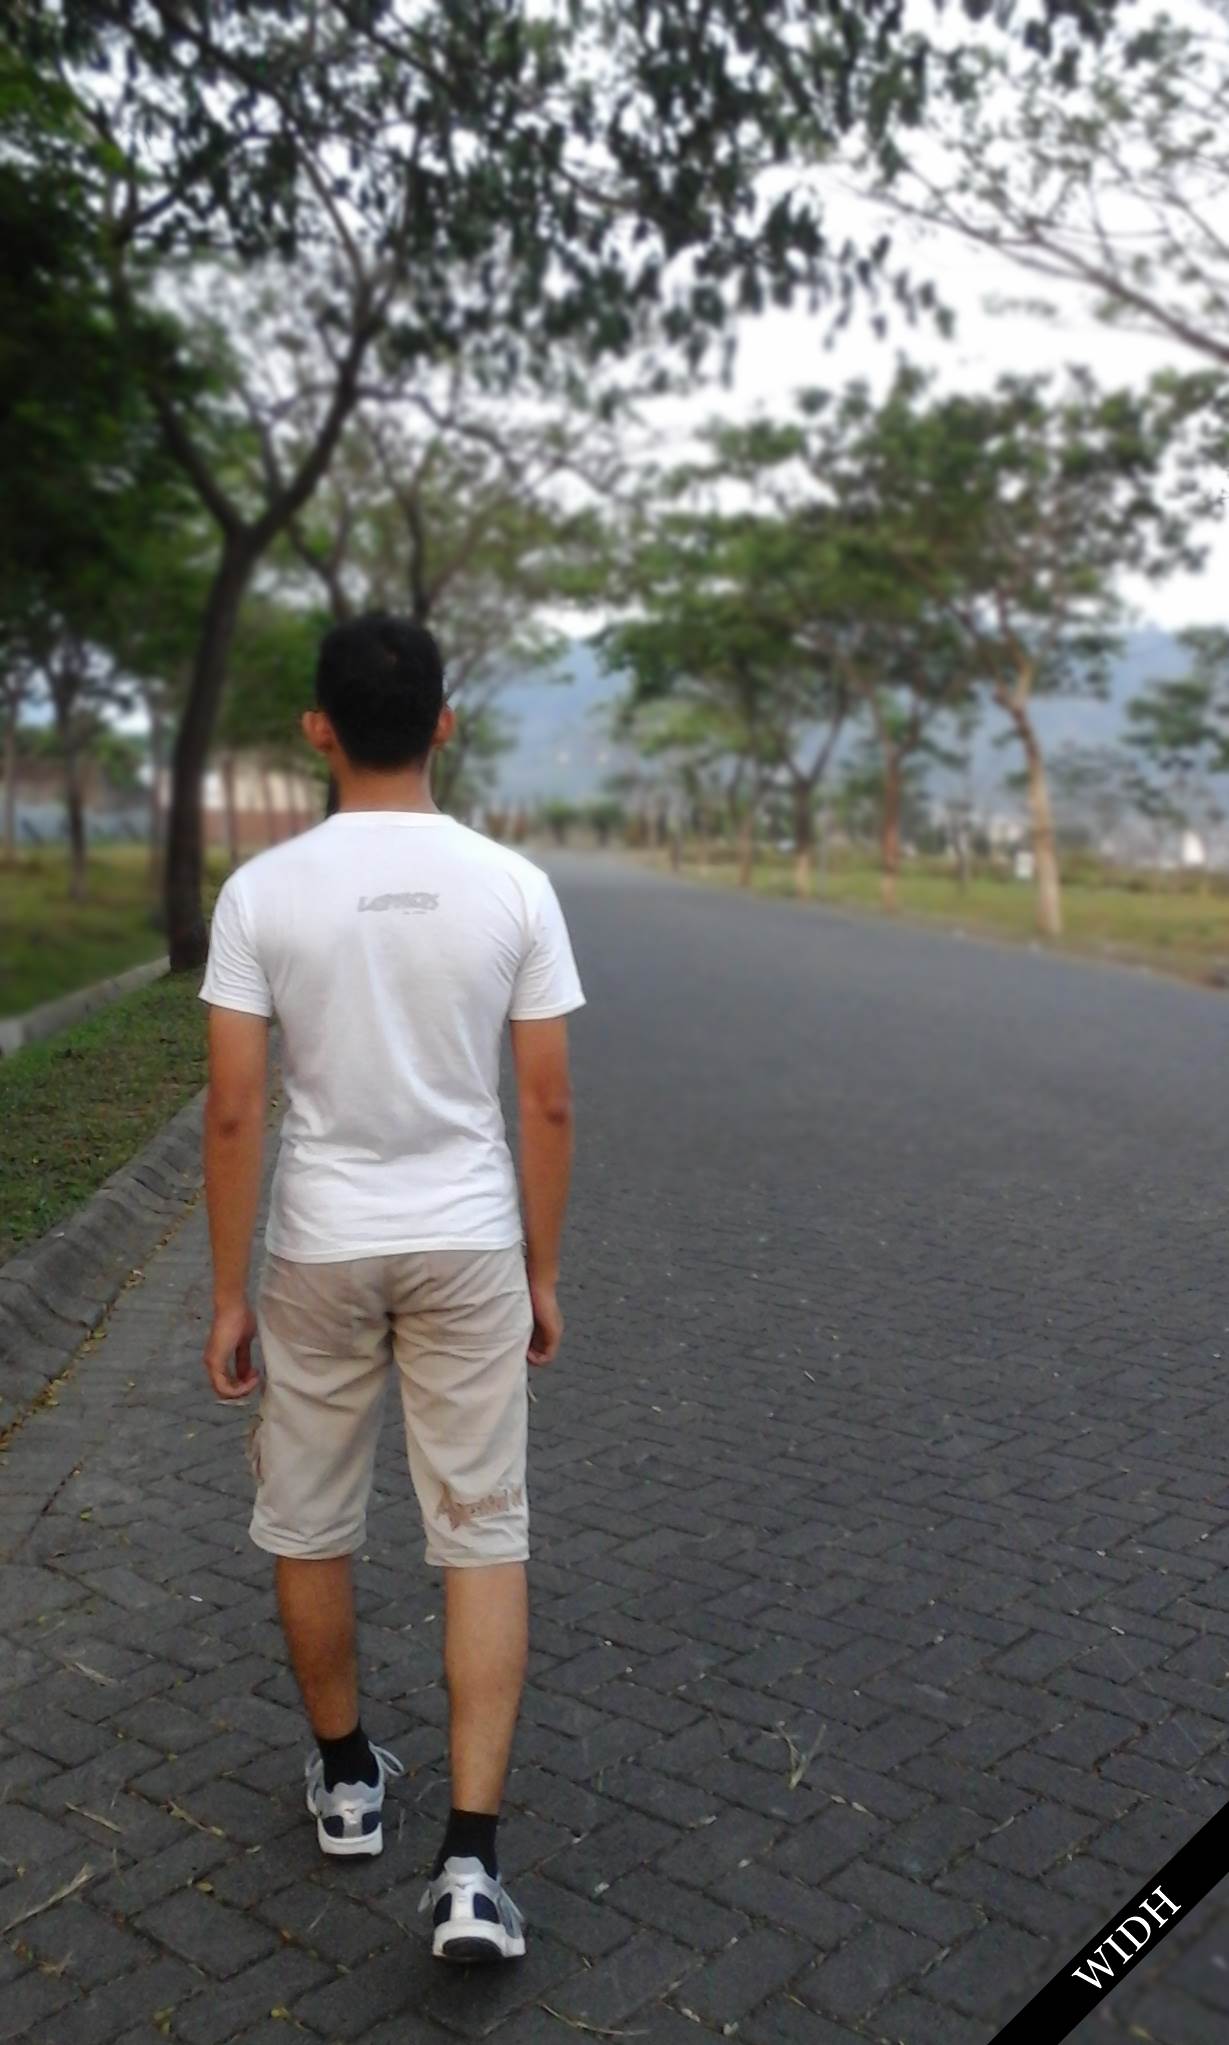
man, white, photograph, road, day, standing, infrastructure, male, shoulder, shorts, tree, snapshot, vacation, walking, vehicle, photography, leisure, boy, human body, recreation, t shirt, fun, muscle, summer, shoe, jeans, trousers, plant, asphalt, physical exercise, tourism